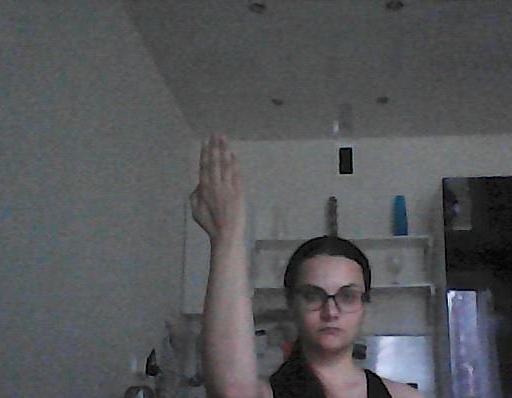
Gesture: stop_inverted